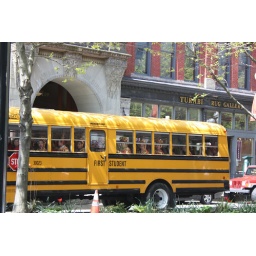
A bus load of ladies in asian clothing